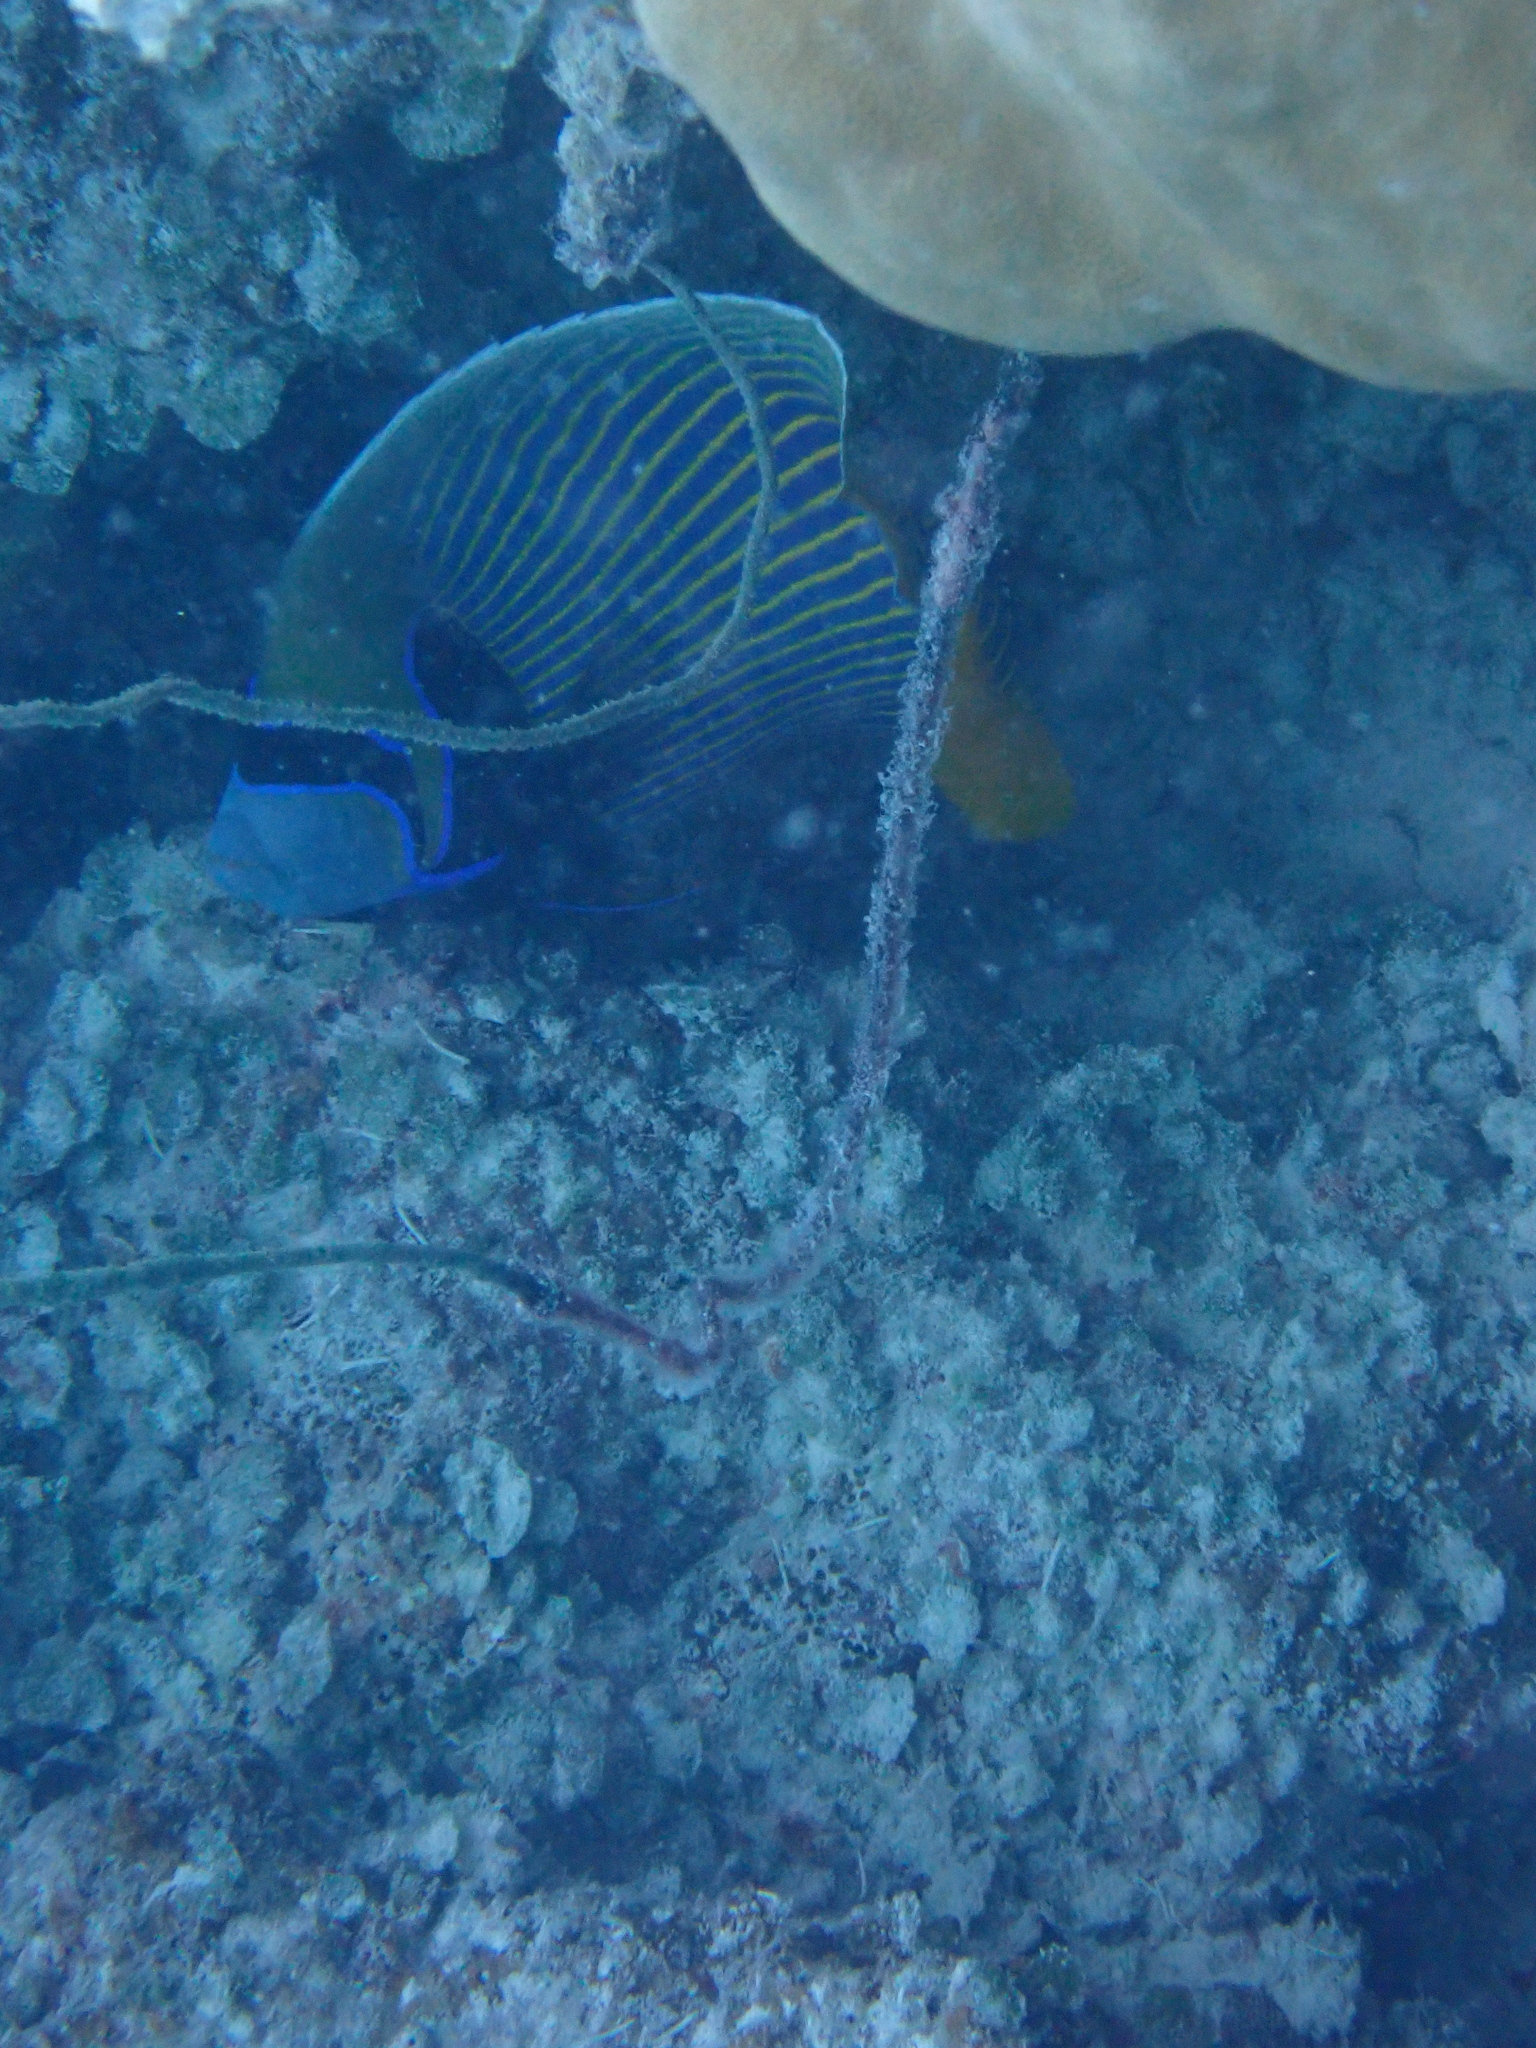
Pomacanthus imperator (Emperor Angelfish)